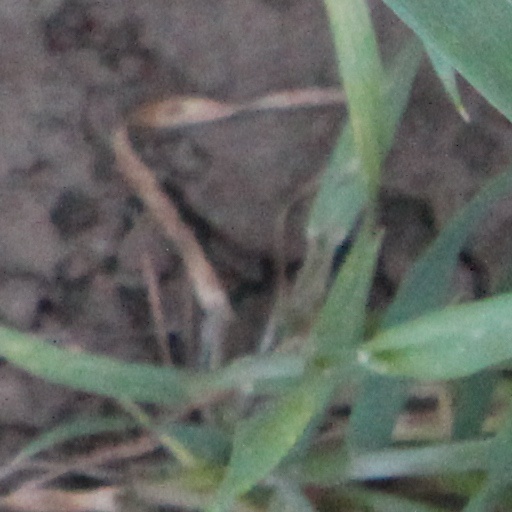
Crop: wheat